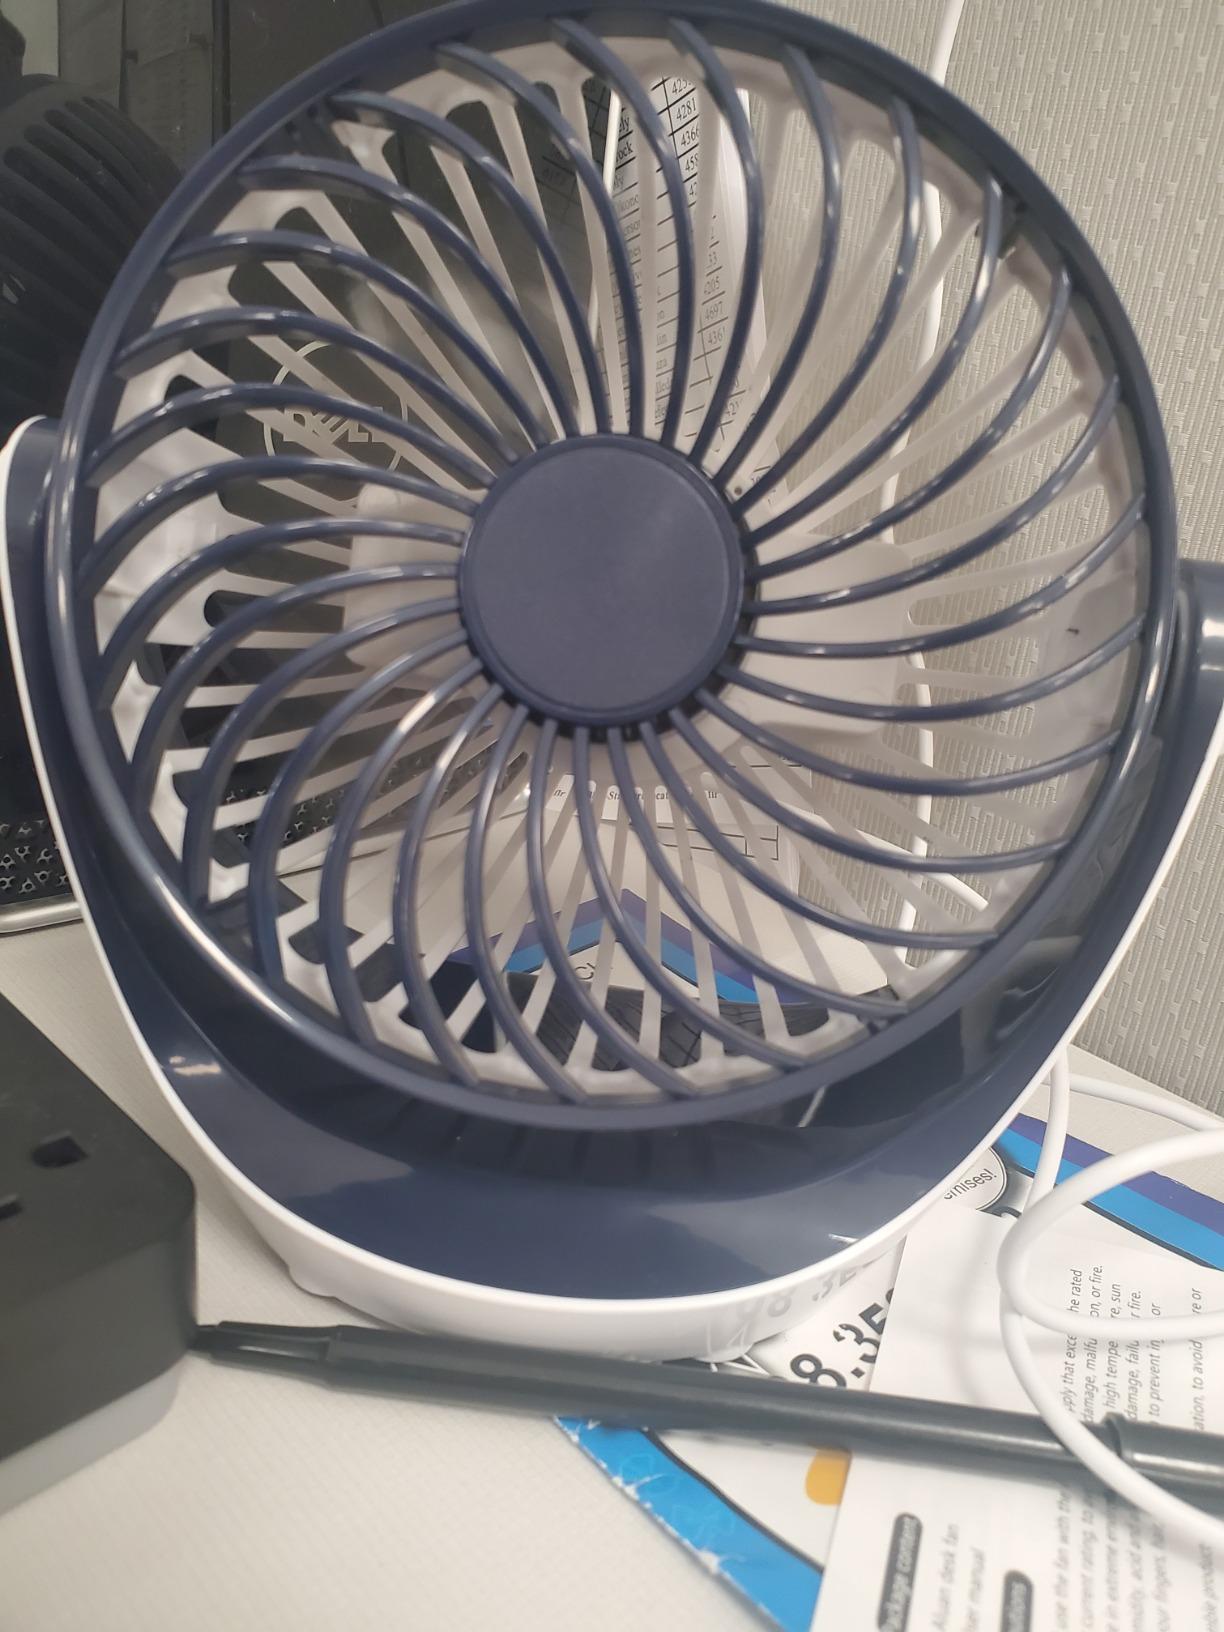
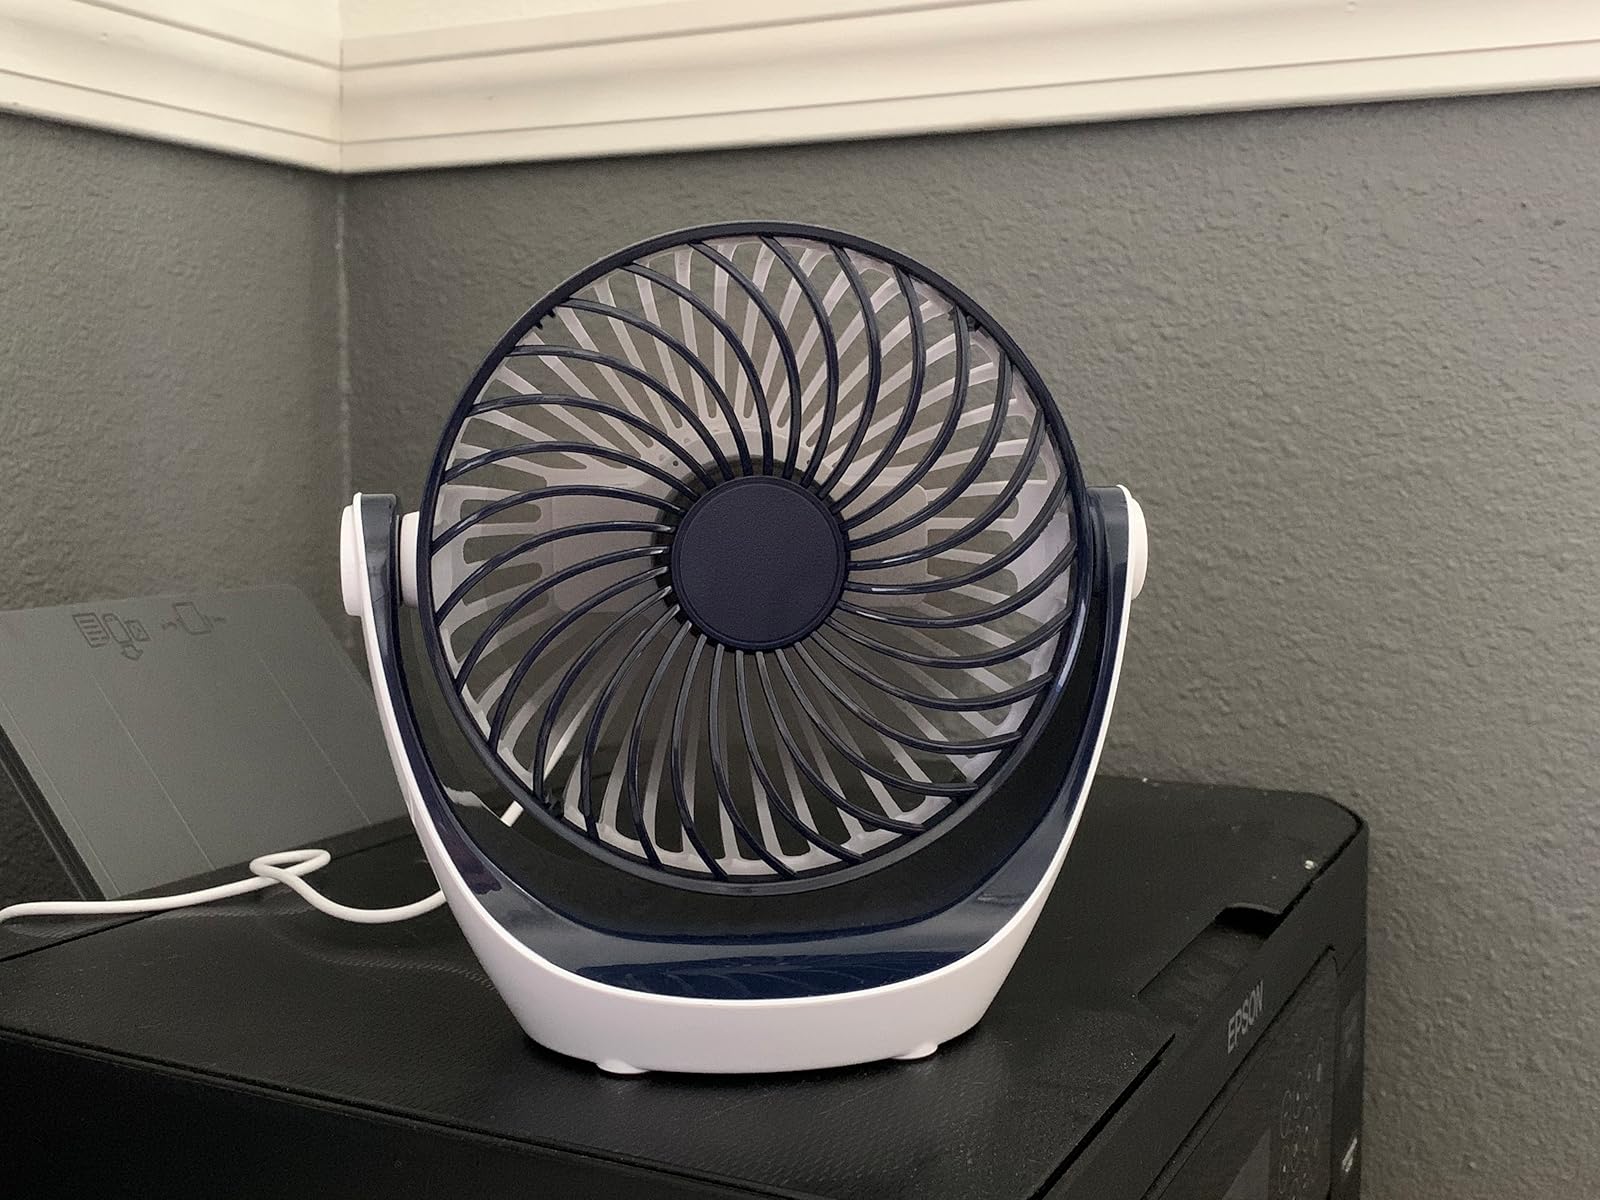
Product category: fan
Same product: yes